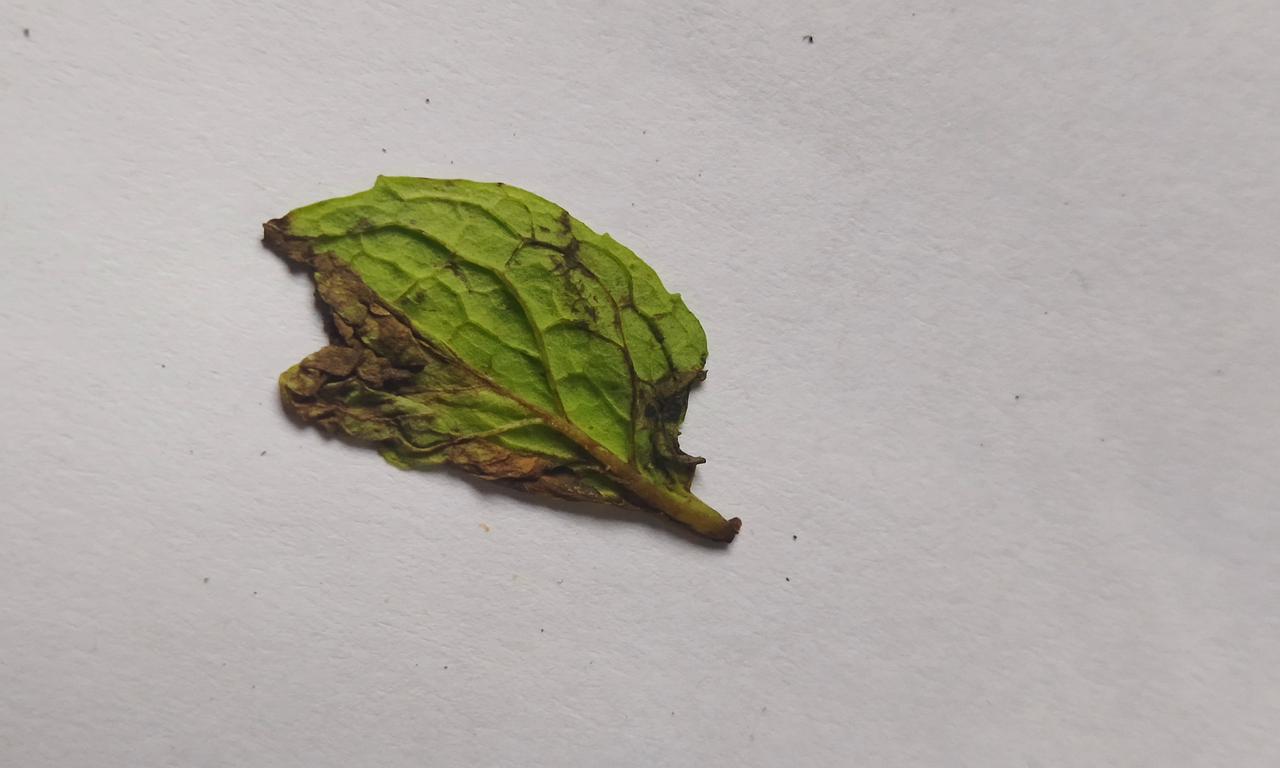
Label: Spoiled